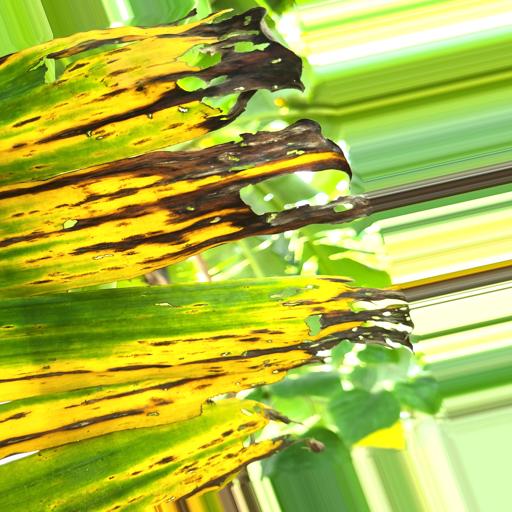
Label: black_sigatoka